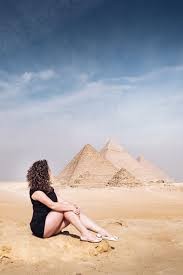
Landmark: Pyramids of Giza